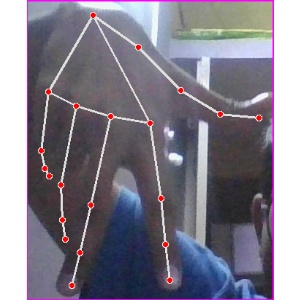
अक्षर: ग